Michael Davidson (singer)

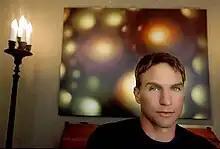
Michael Davidson in 2009

Michael Davidson (born July 20, 1963 as Michael Jay Davidson in New Jersey) is a singer and songwriter.